History of the New York Jets

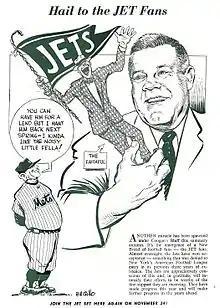
Mets Manager Casey Stengel entrusts the Jets faithful to Jets Head Coach Weeb Ewbank in this cartoon by Bill Gallo for a Jets ad in their own program, 1963.

Turner had never been a head coach before; he faced a team convinced that Baugh had been treated shabbily by Wismer and had difficulty uniting the players. After the Titans split their first two games against Oakland and the Chargers (who had moved to San Diego), the team came home to no paychecks. The players refused to practice, though they worked out on their own on Friday. They then flew to Buffalo and defeated the winless Bills. Public attention in New York was focused on the established local teams, as well as the abysmal record of the fledgling Mets, who nevertheless attracted a cult following. The Titans received little publicity and attracted only 4,719 fans to the home opener against Denver. They were required to wait until the end of the Mets' season before they were allowed to use the Polo Grounds. The Broncos defeated the Titans, 32–10, and Titans quarterback Dean Look suffered a career-ending injury. New York's financial and football woes continued through October 1962, and at the beginning of November, Wismer informed AFL commissioner Joe Foss that he lacked the money to continue operations. The league assumed the cost of running the team for the rest of 1962; Wismer remained in nominal charge. The Titans had little success on the field (the highlight was a 46–45 victory at favored Denver on Thanksgiving), and finished the season insolvent with a 5–9 record.